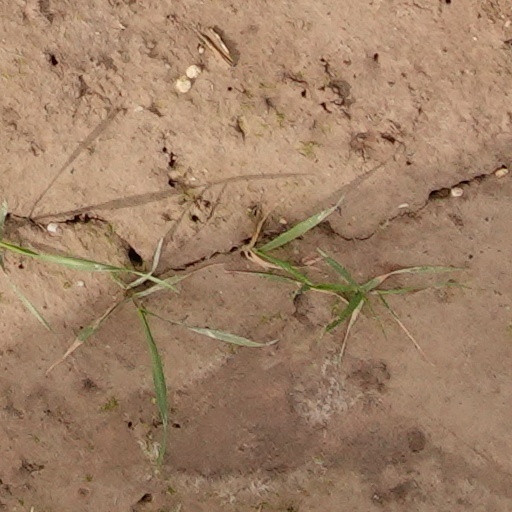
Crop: wheat